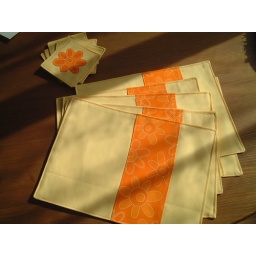
new summery coaster and mats, I am in love with the orange flower fabric.